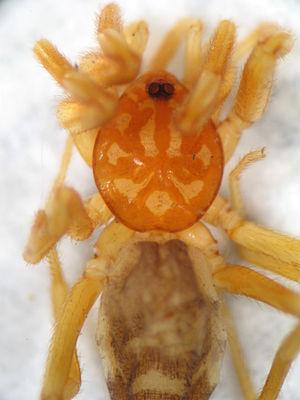
Cubanops est un genre d'araignées aranéomorphes de la famille des Caponiidae.
Cubanops ludovicorum est une espèce d'araignées aranéomorphes de la famille des Caponiidae.